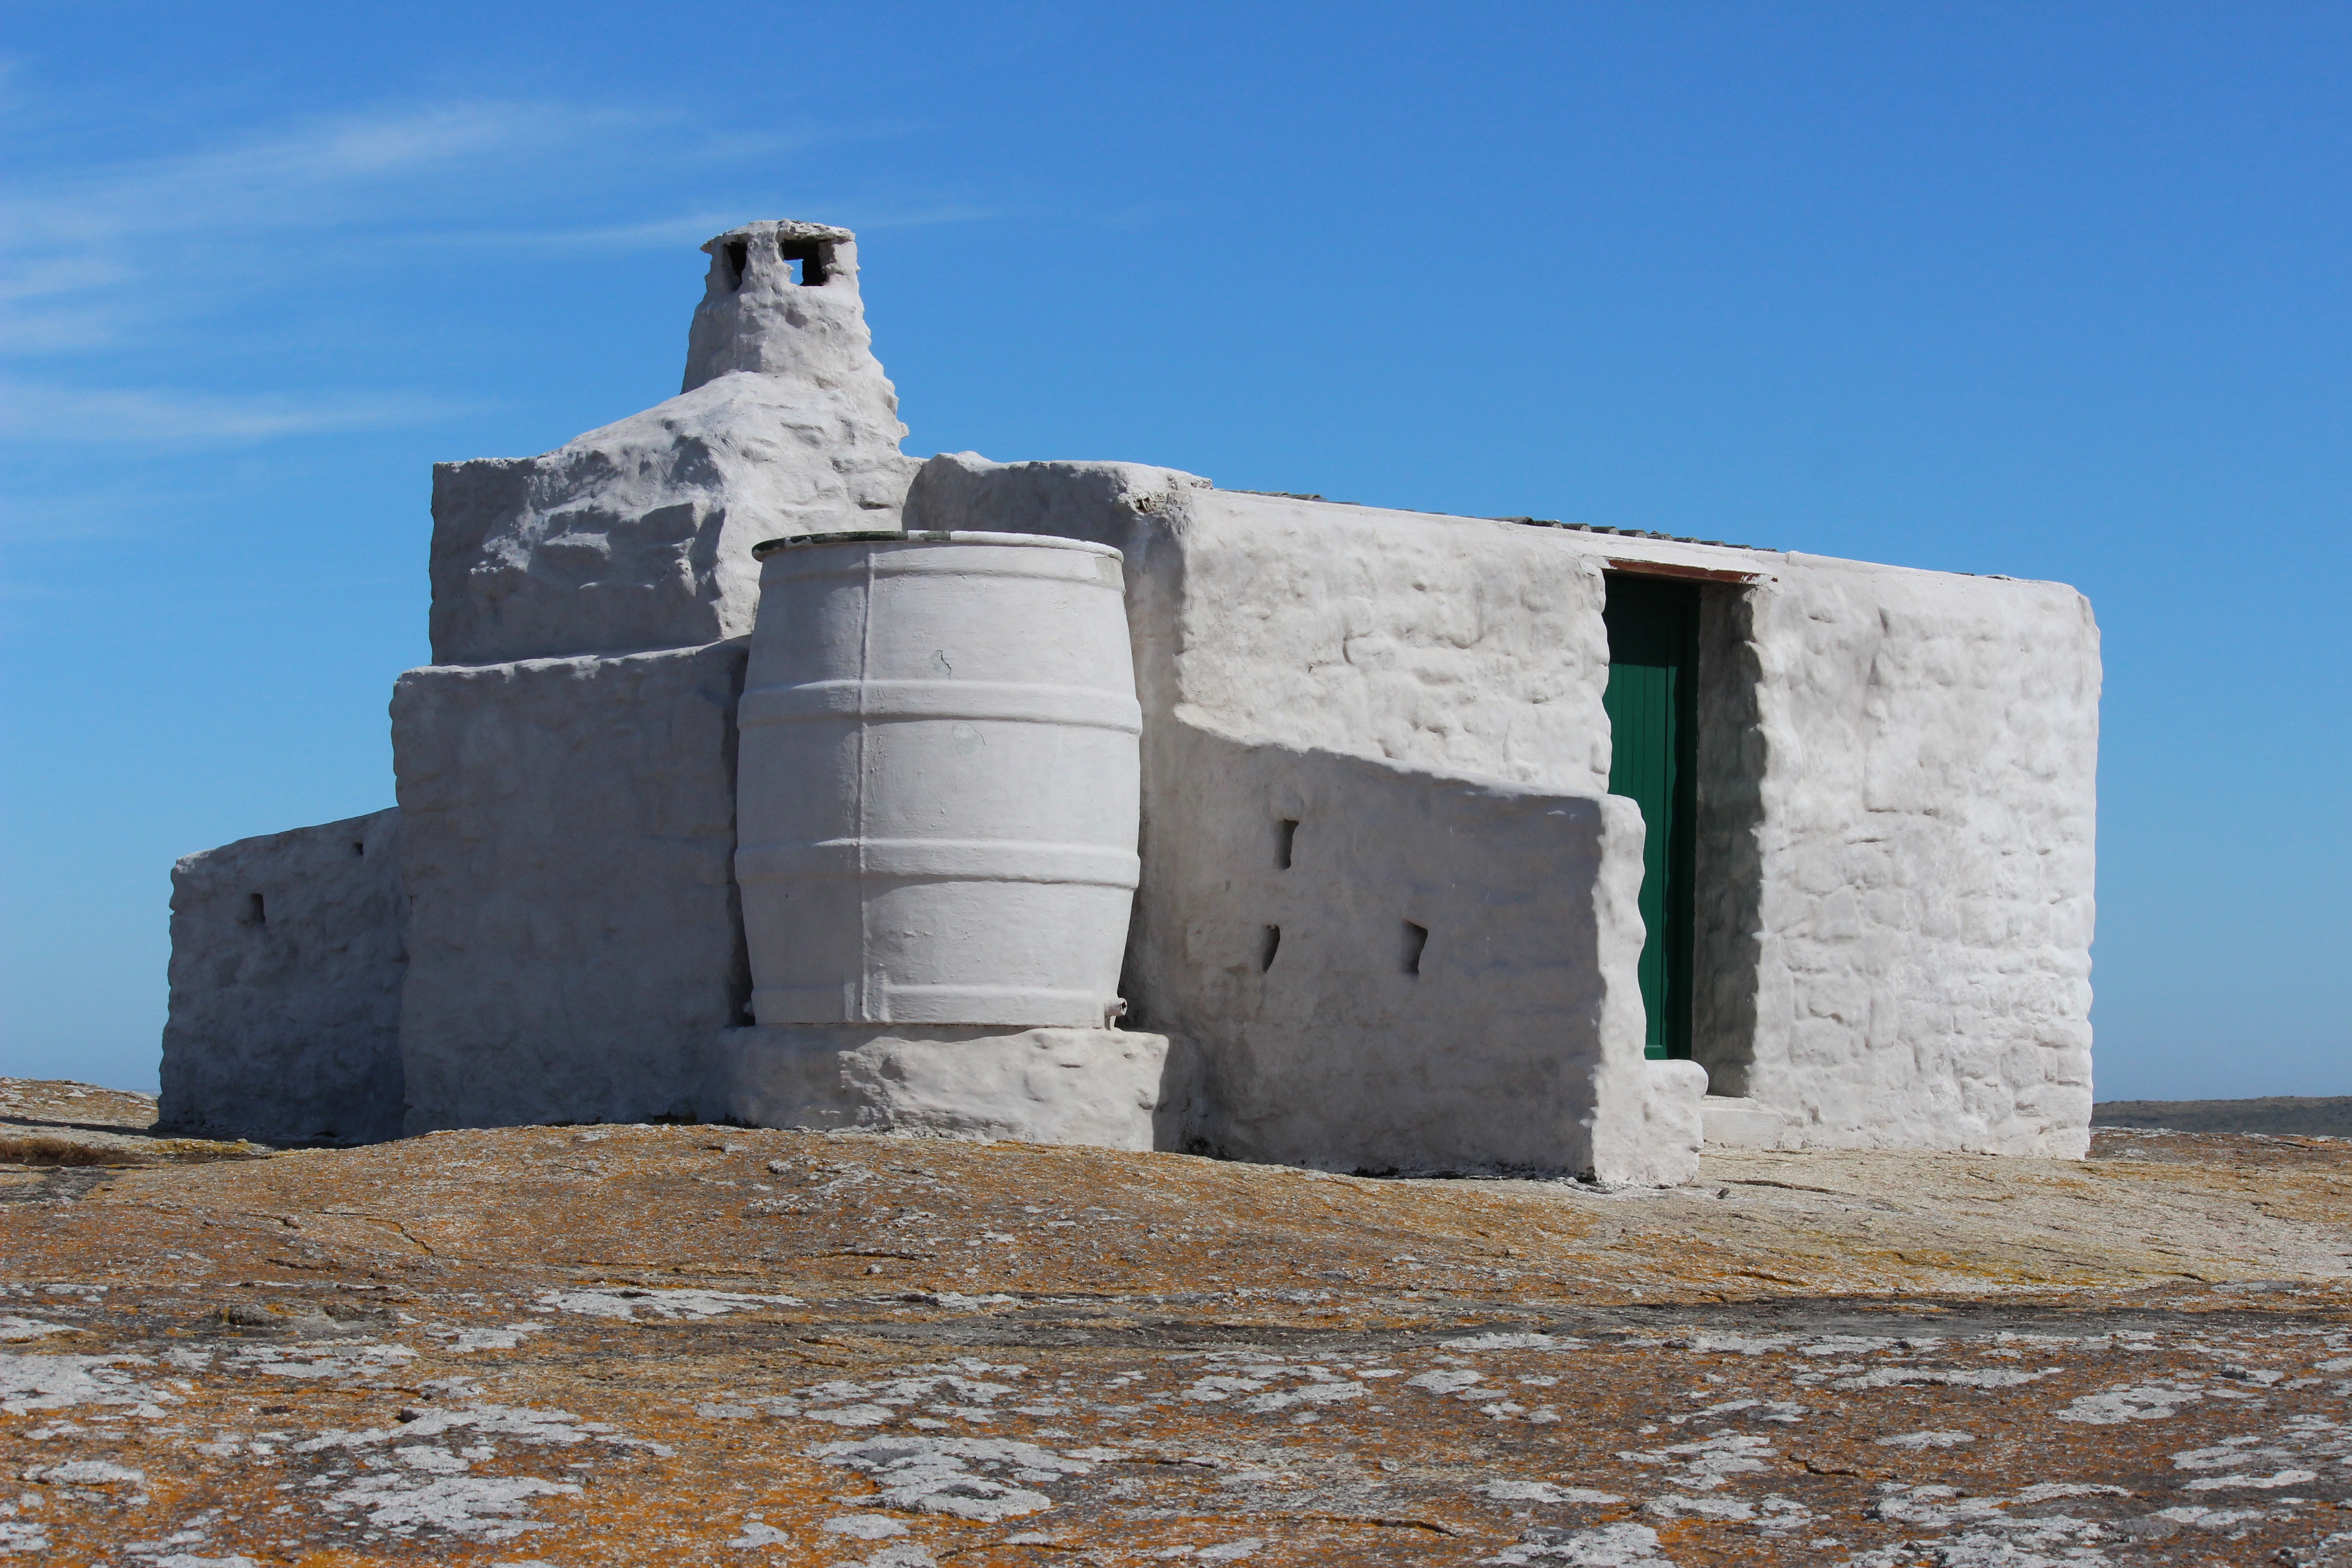
building, wall, fortification, material, ruins, monolith, ancient history